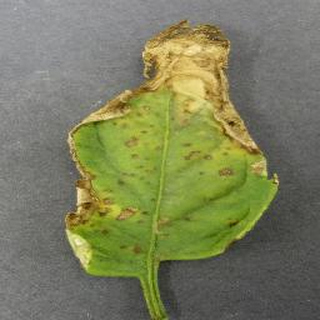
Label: tomato_bacterial_spot